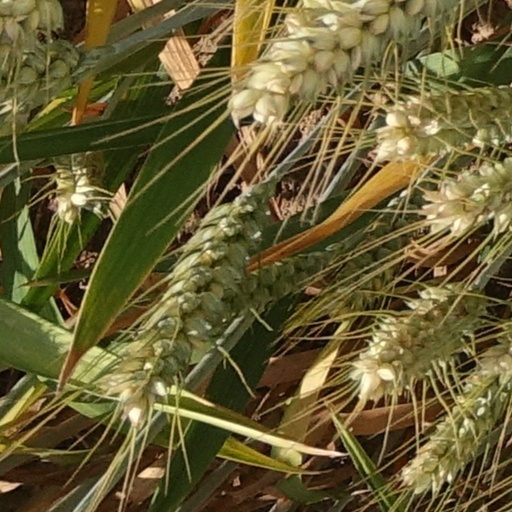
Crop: wheat